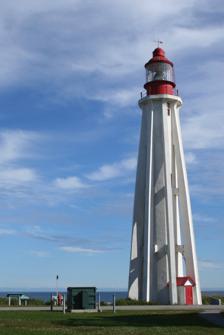
Building: Pointe-au-Père Lighthouse
Country: Unknown
Year built: 1909
Lighthouse Pointe-au-Père Pointe-au-Père Lighthouse Location Rimouski Quebec Canada Coordinates 48°31′03″N 68°28′07″W / 48.51750°N 68.46861°W / 48.51750; -68.46861 Tower Constructed 1859  (first) Construction concrete tower Automated 1975 Height 108 feet (33 m) Shape sixteen-sided cylinder with eight buttresses tower Markings white tower, red lantern and balcony Heritage classified federal heritage building of Canada Light First lit 1909 (current) Deactivated 1975 Lens Third order Fresnel Range 22 nmi (41 km; 25 mi) National Historic Site of Canada Official name Pointe-au-Père Lighthouse National Historic Site of Canada Designated 1974 The 3rd Pointe-Au-Père Lighthouse was built in 1909 in the city of Pointe-au-Père , near Rimouski , Quebec , Canada. This city was well known in naval circles as the location of the pilot station for the Bas-Saint-Laurent (lower St. Lawrence) zone. Pointe-au-Père has since been amalgamated into the larger city of Rimouski (2002). The lighthouse is 108 feet (33 m) tall, which makes it the second tallest in eastern Canada . It is built in a characteristic shape, employing eight concrete buttresses to support a slender central cylinder. It was replaced by an electronic lighthouse in 1975 and the site is now open for visitors as part of the Site historique maritime de la Pointe-au-Père . The RMS Empress of Ireland shipwrecking is documented in the Empress of Ireland museum and you can also visit the first submarine open to the public in Canada, HMCS Onondaga (S73) . The site was designated a National Historic Site in 1974, and is considered a unit of the national park system. However, visitor services are provided by the non-profit Point-au-Père Maritime Historic Site . Keepers David Lawson 1859-1876 John McWilliams 1876-1893 John McWilliams 1893-1911 John Cahill 1912-1920 Thomas Matthew Wyatt 1920-1936 Charles Augustus Lavoie 1936-1964 Roger St. Pierre Lavoie 1964-1972 Armand Lafrance 1972-? See also List of lighthouses in Canada Henri de Miffonis References Rowlett, Russ. "Lighthouses of Canada: Eastern Québec" . The Lighthouse Directory . University of North Carolina at Chapel Hill .